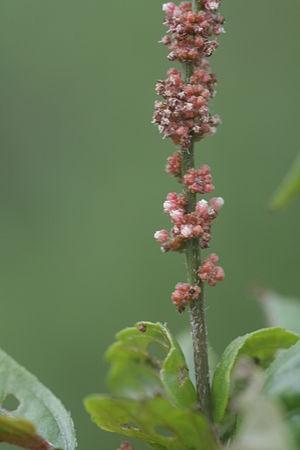
Acalypha australis est une espèce de plantes dicotylédones de la famille des Euphorbiaceae, originaire d'Asie orientale.